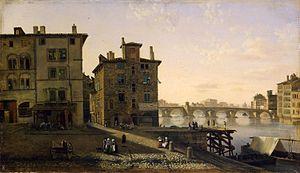
Jean-Michel Grobon est un peintre et graveur français, né le 19 décembre 1770 à Lyon et mort dans la même ville le 2 septembre 1853.